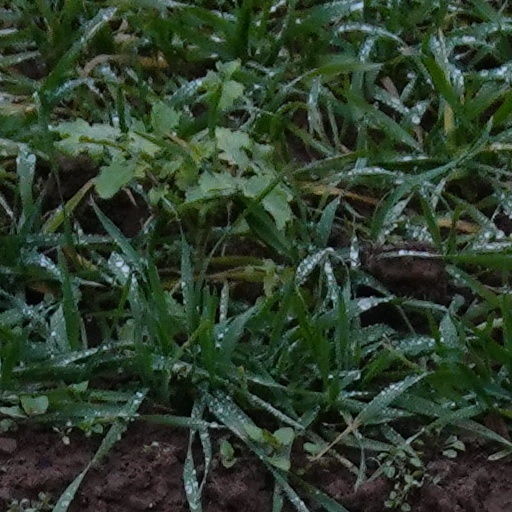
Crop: wheat